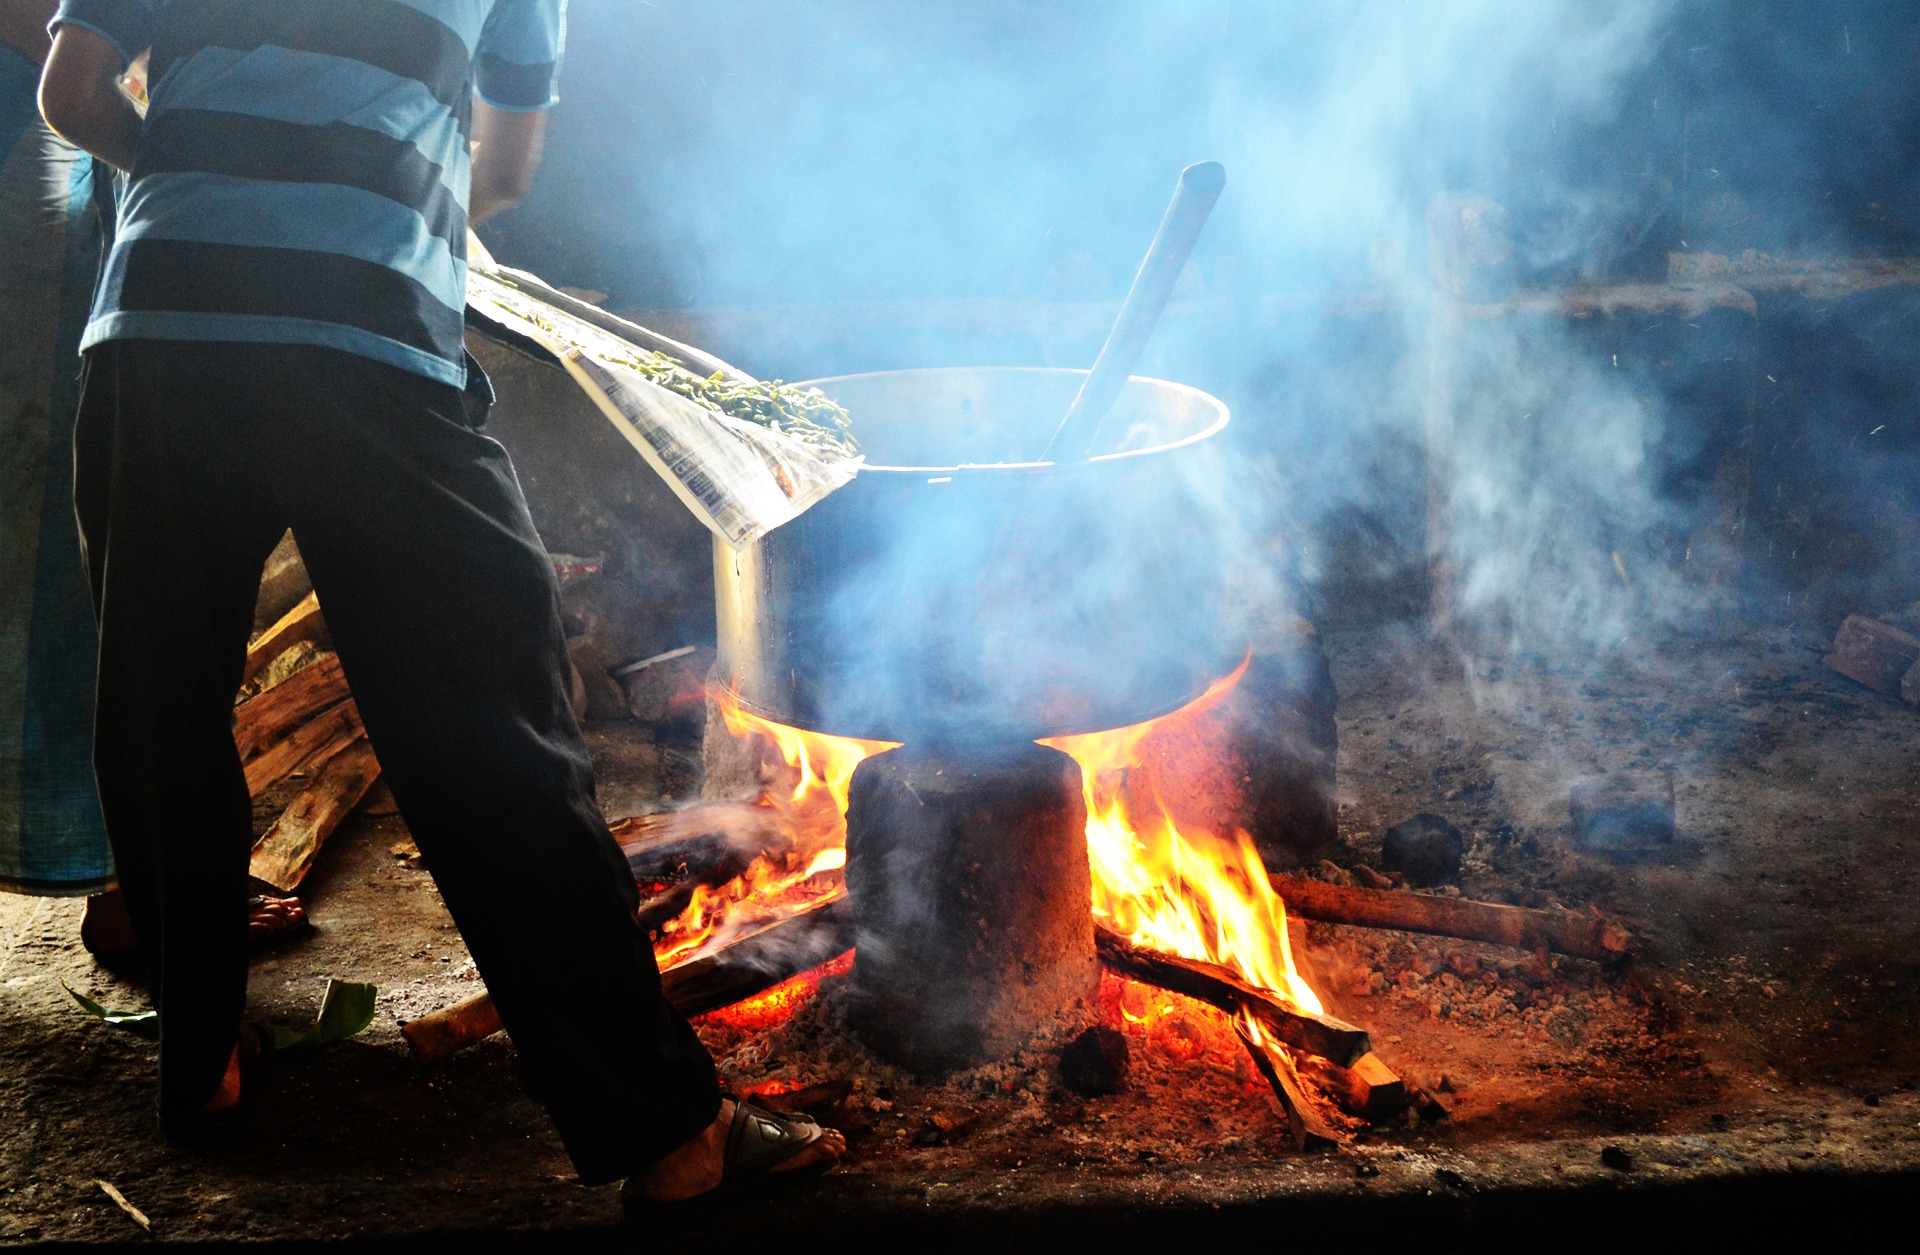
smoke, cooking, fire, campfire, bonfire, chef, hot, flames, sri lanka, ceylon, screenshot, ashes, geological phenomenon, rice and curry, mawanella, stone stove, vintage stove, bulk cooking